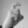
ASL letter: X